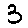
Label: 3